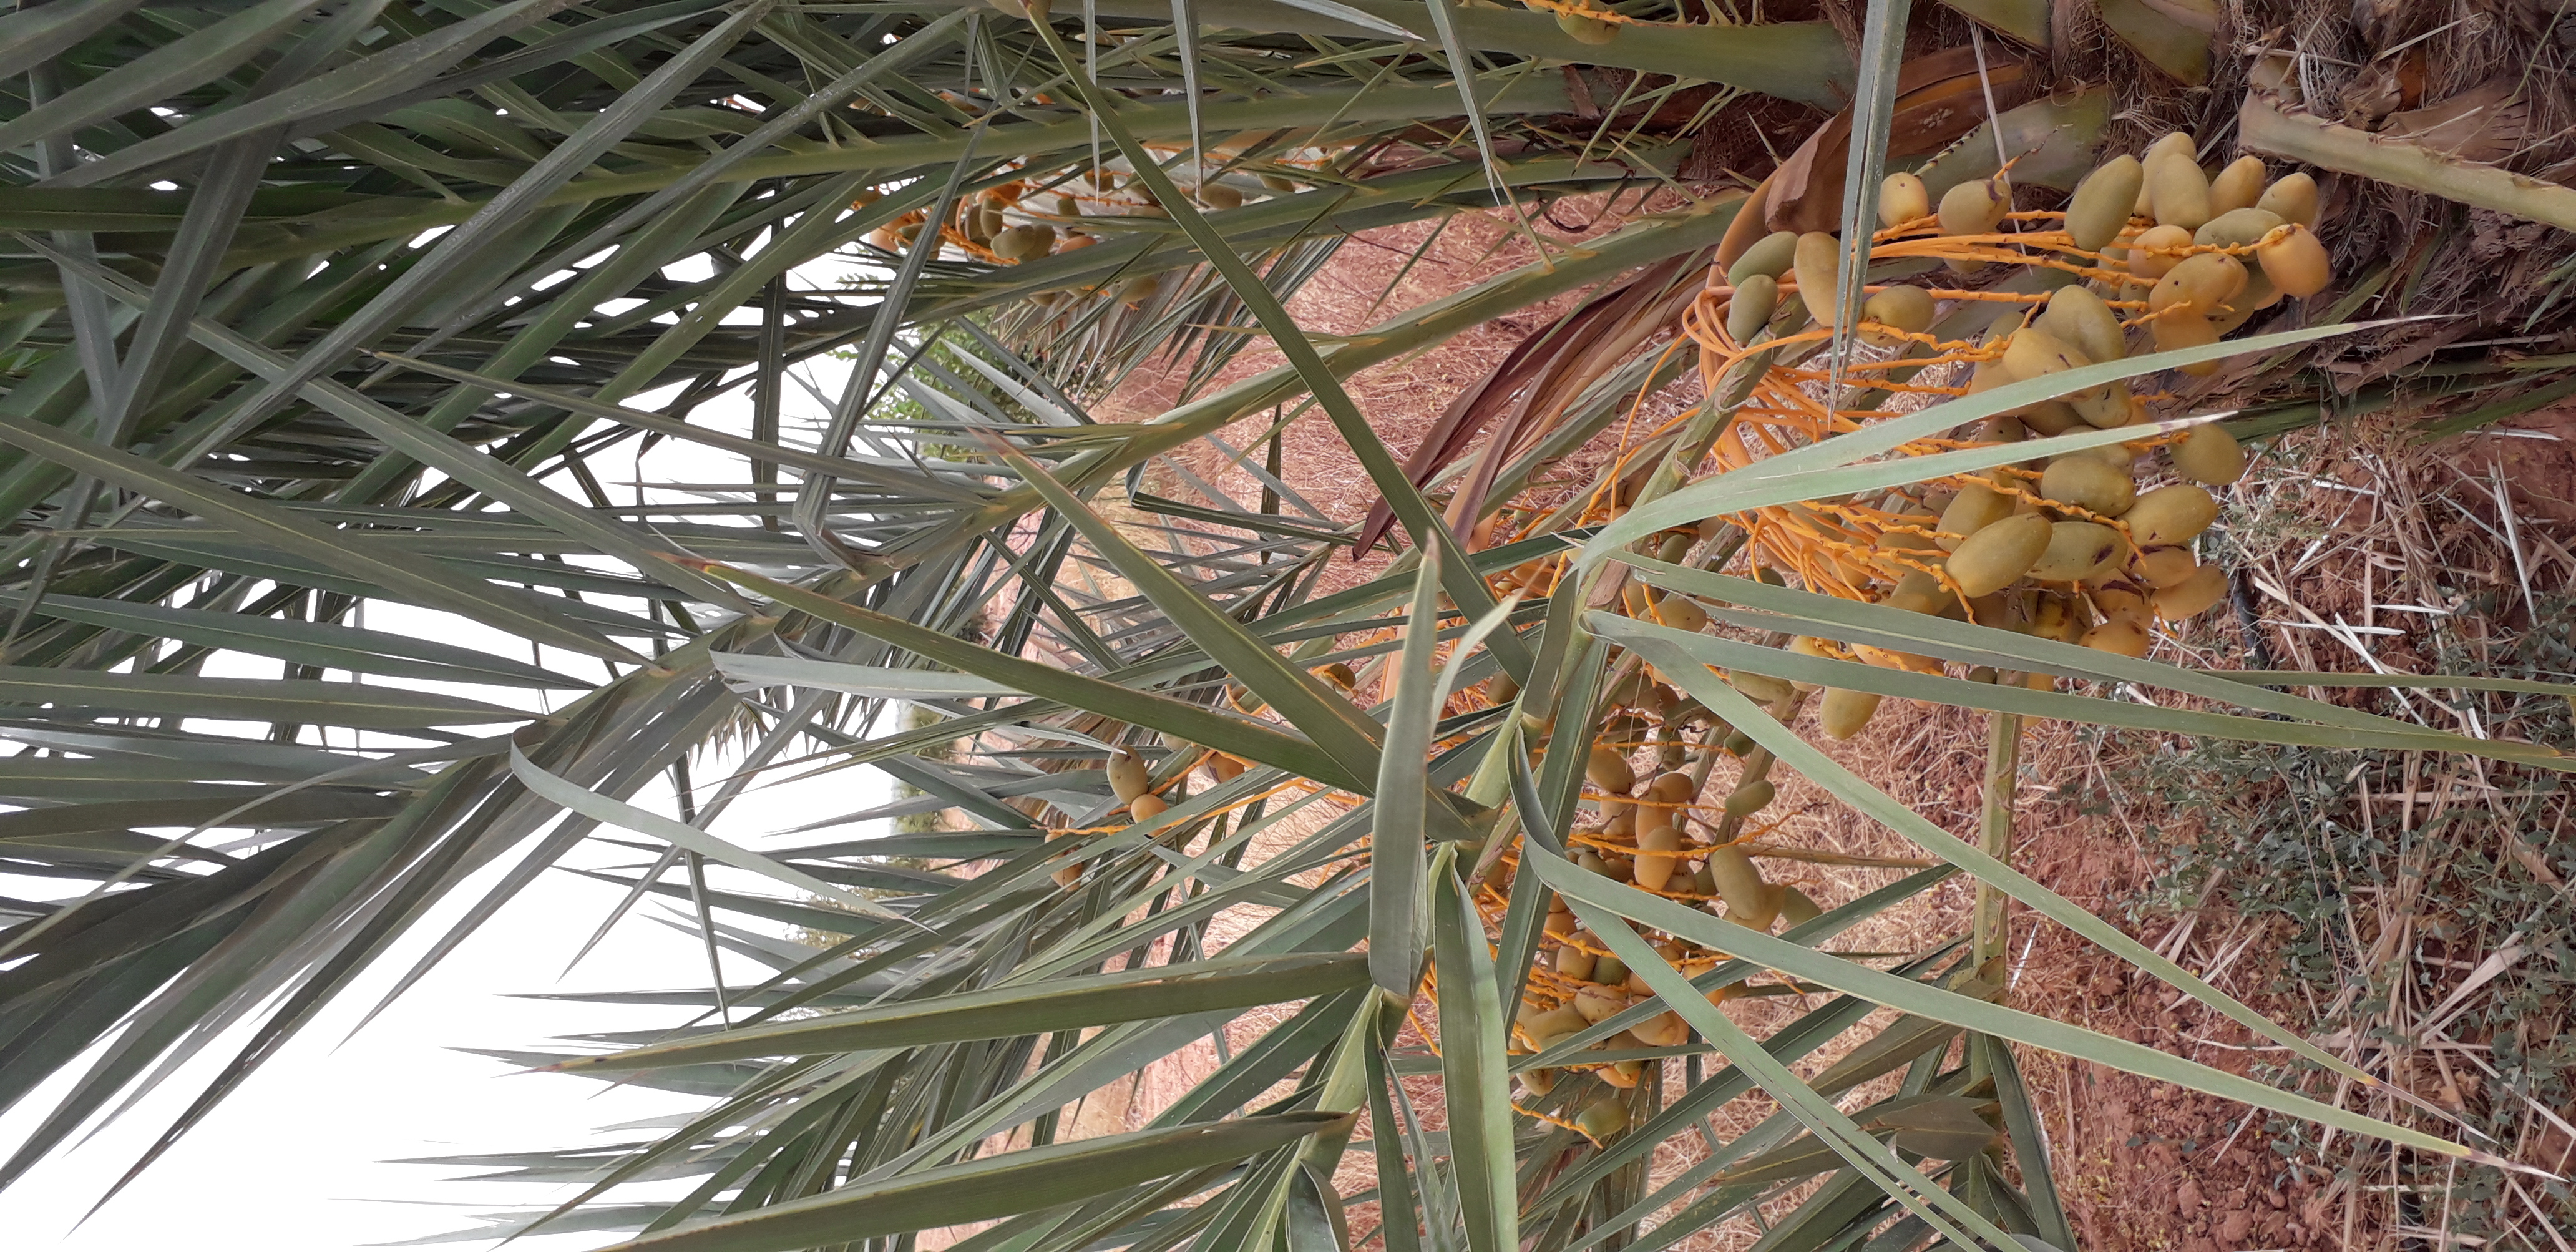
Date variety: Boumajhoul